Wyrd

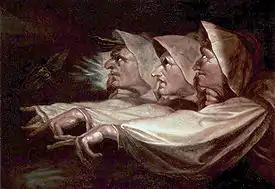
"The Three Witches" by Henry Fuseli (1783)

The weird sisters notably appear as the Three Witches in Shakespeare's "Macbeth". To elucidate this, many editors of the play include a footnote associating the "Weird Sisters" with the Old English word or 'fate'.